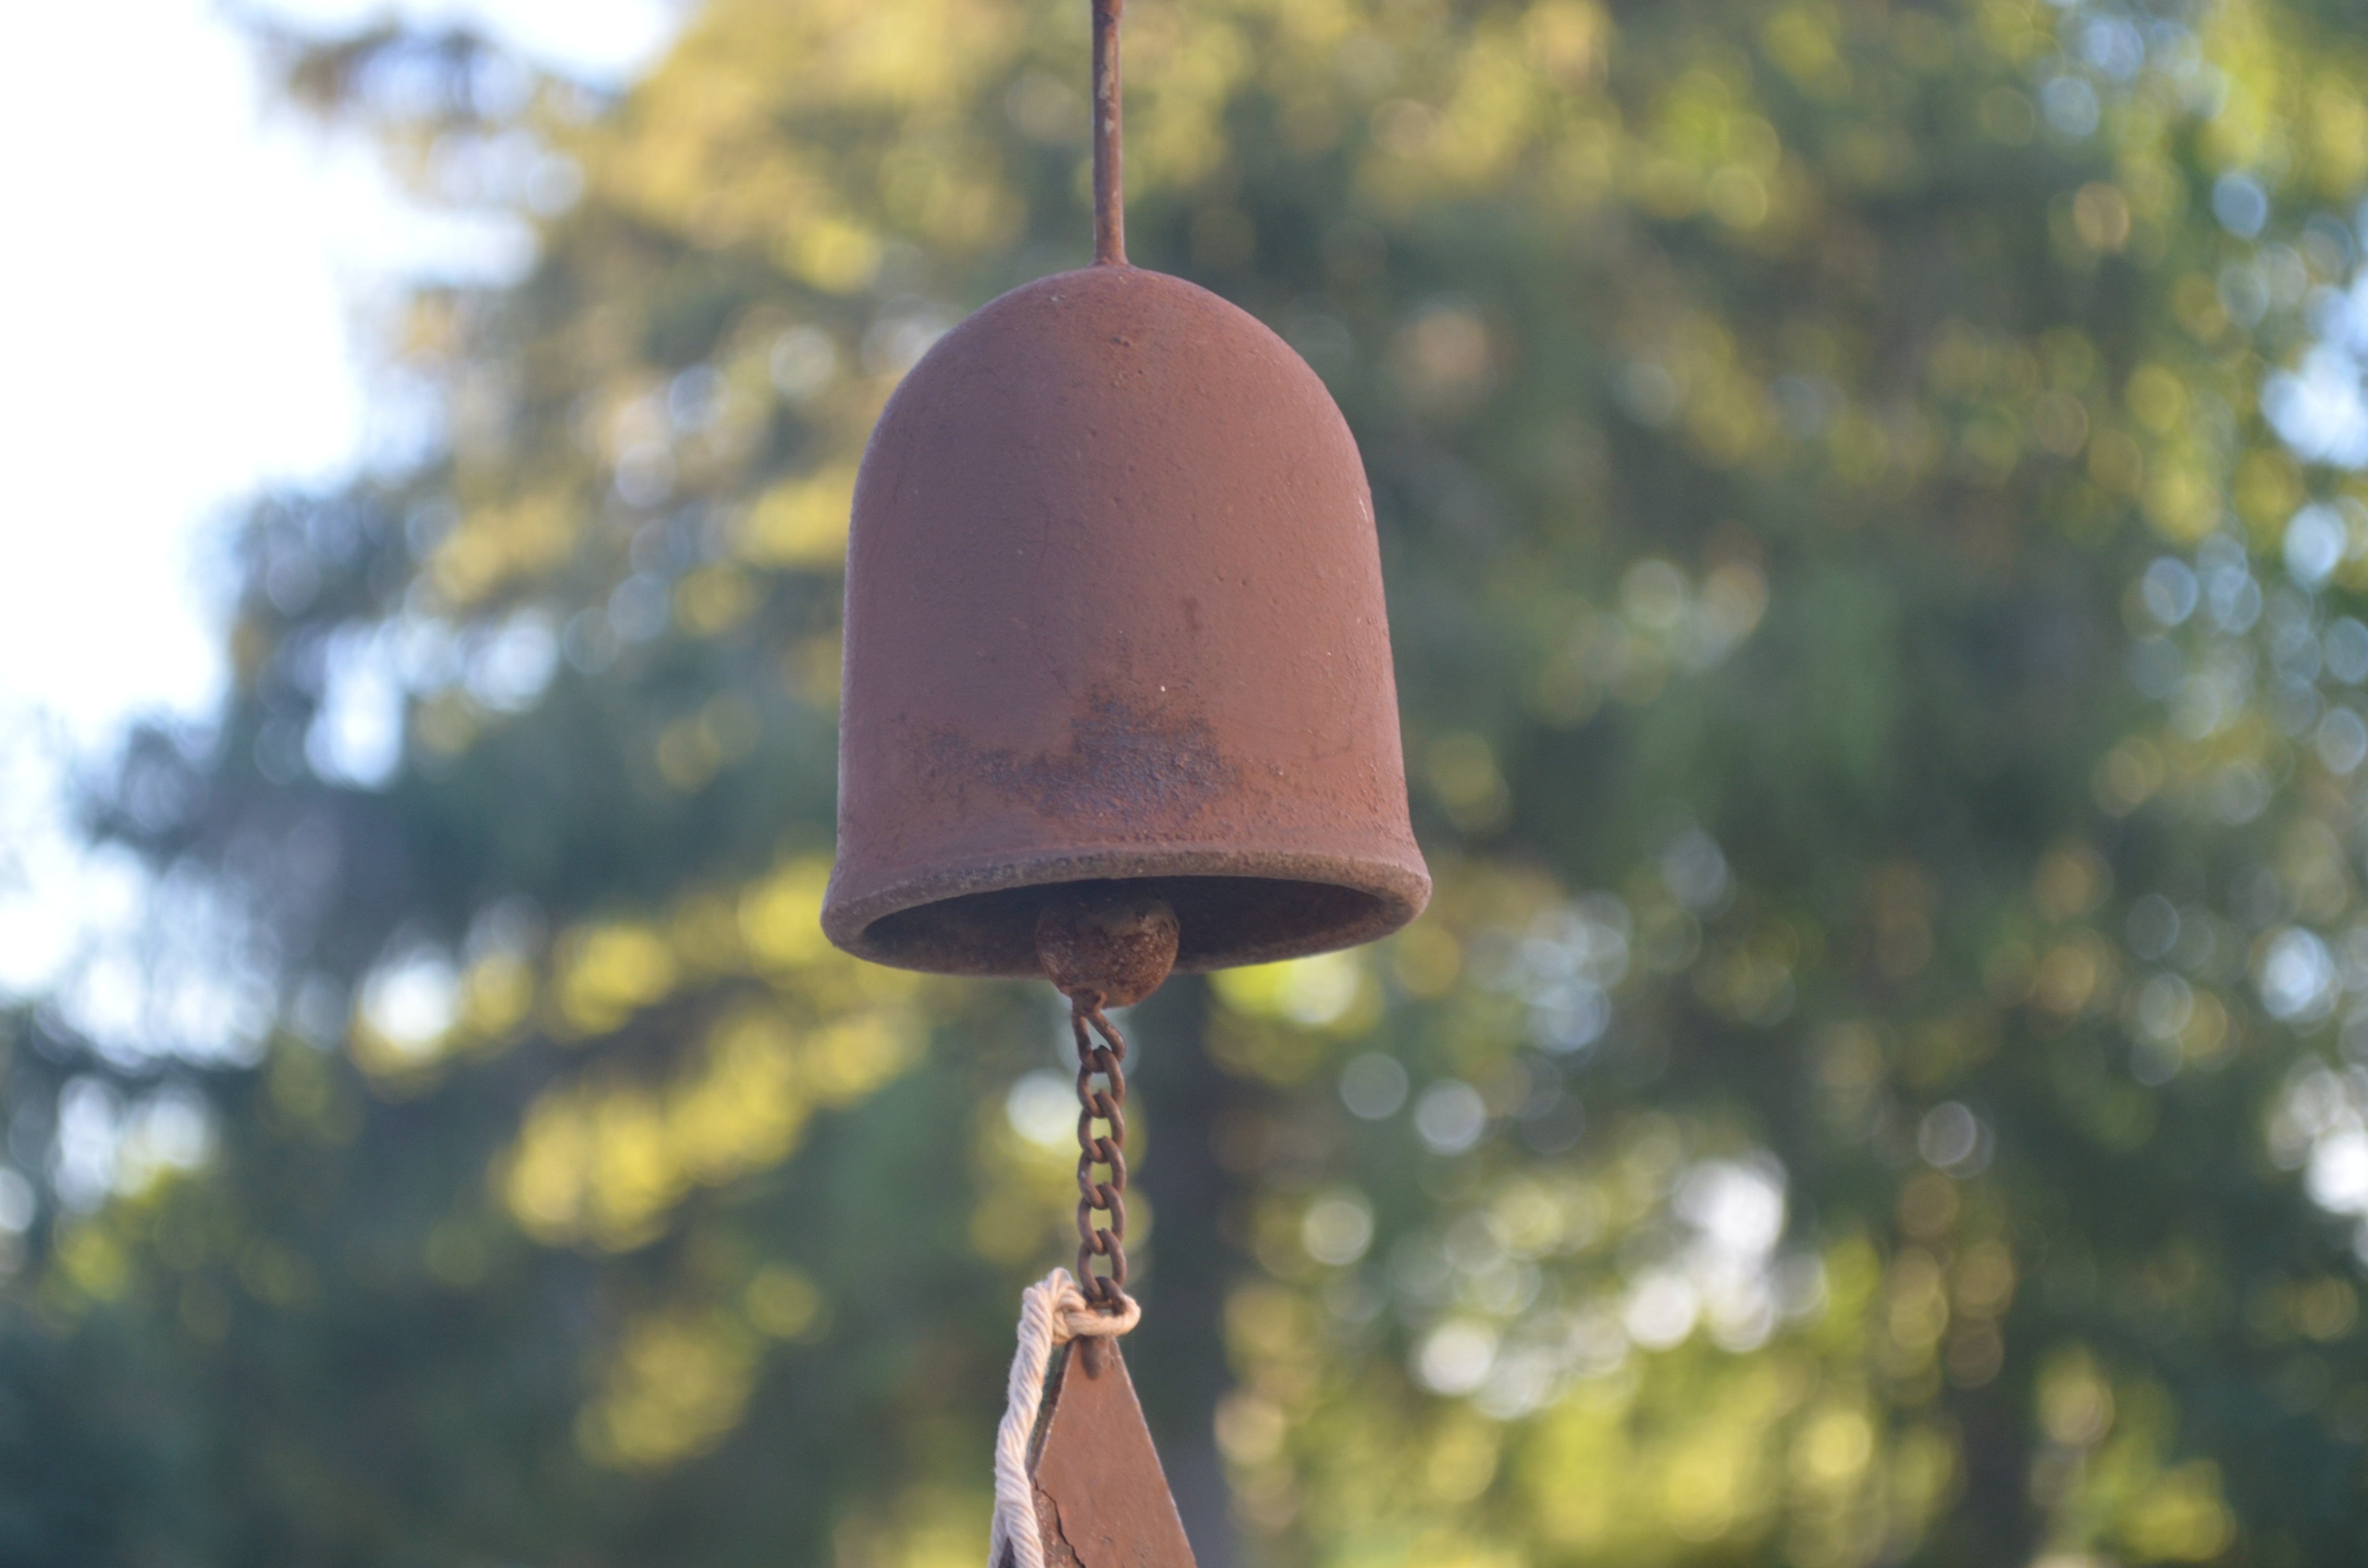
tree, water, branch, light, sunlight, leaf, flower, spring, green, reflection, color, autumn, lighting, season